MLB 14: The Show

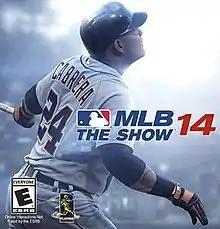
United States cover art featuring Miguel Cabrera

MLB 14: The Show is a 2014 baseball video game developed by San Diego Studio and published by Sony Computer Entertainment for the PlayStation 3 and PlayStation Vita. A PlayStation 4 version was released the same year. It is the ninth installment in the "" series and the first to be released on the PlayStation 4. Detroit Tigers first baseman Miguel Cabrera is the featured athlete on the cover. As with the previous two entries, Canada has a unique cover, with Toronto Blue Jays third baseman Brett Lawrie on the cover.